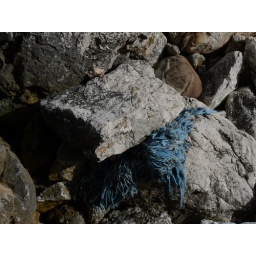
blue rope on rock in sicily